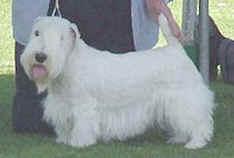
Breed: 211-n000058-Sealyham_terrier